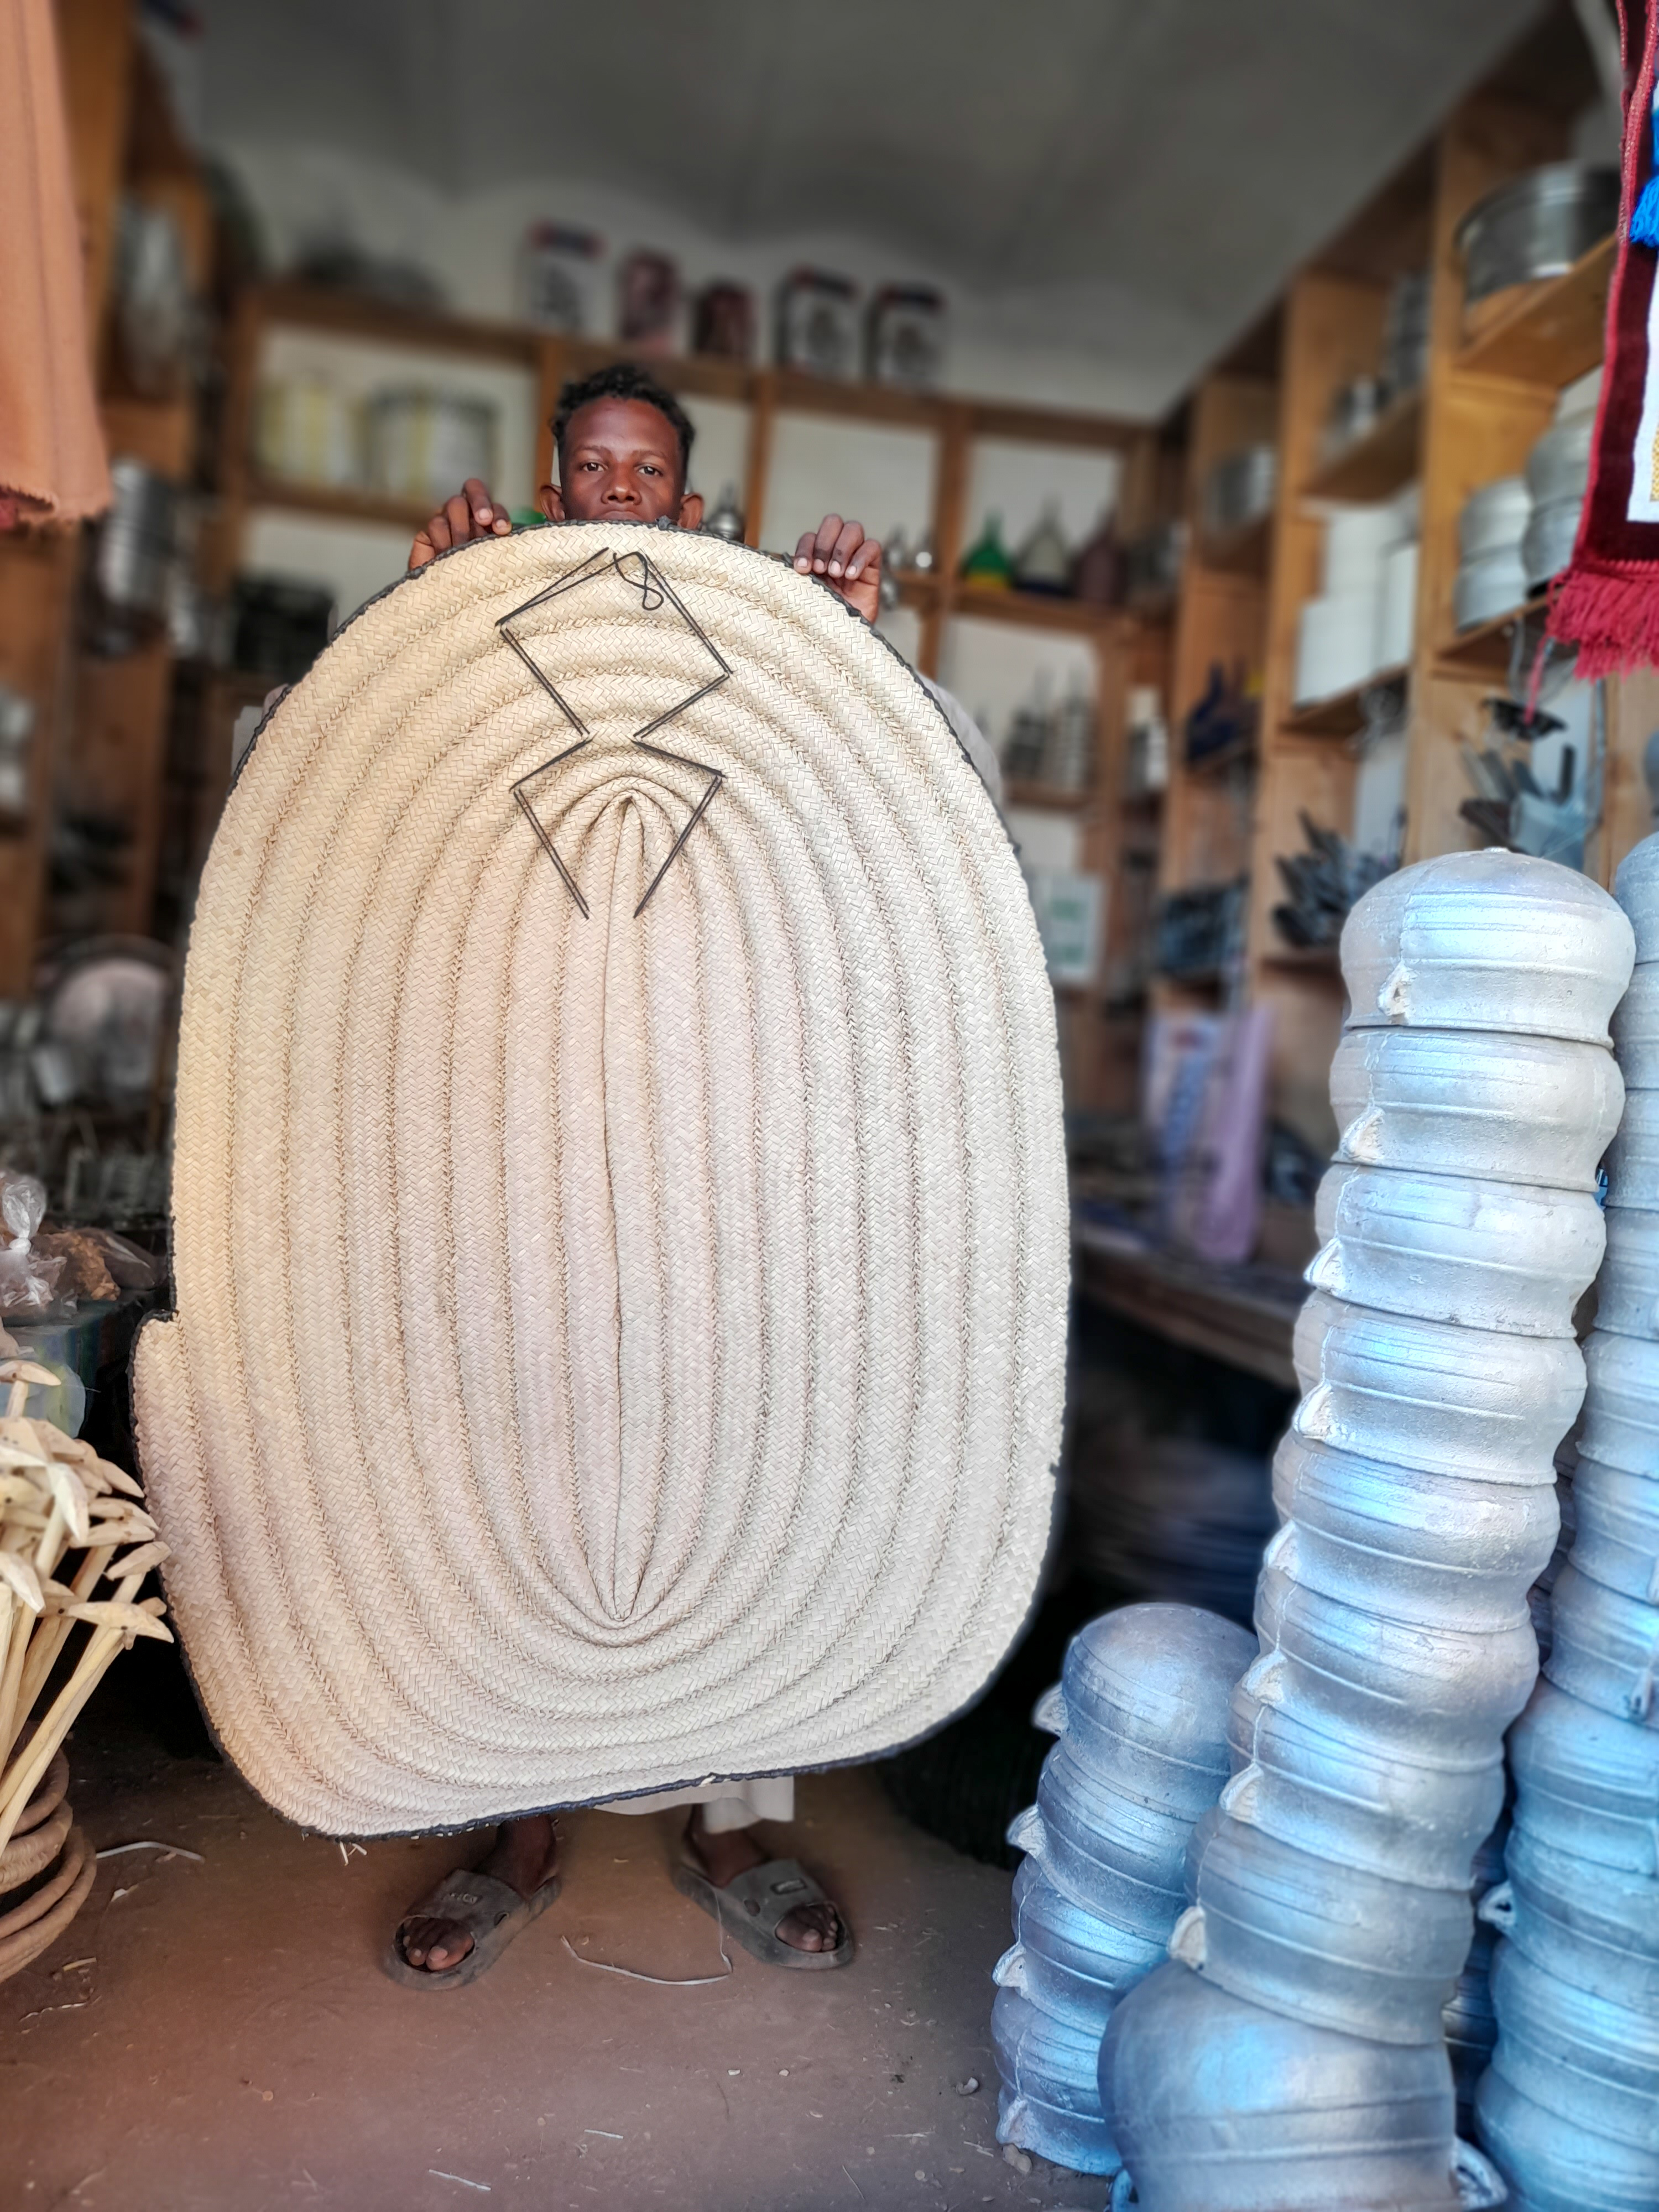
الوصف بالفصحى: سجاد من سعف النخيل يدوية الصنع تستخدم كسجادة للصلاة في بعض المناطق الريفية
التصنيف: Uncategorized